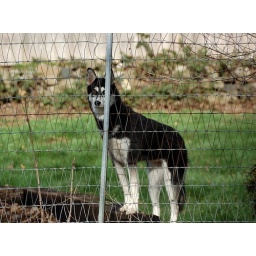
I just think it's a cute young dog wanting to come over and play with Jasper